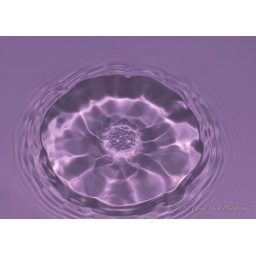
Taken by timing water drops in a white shallow bowl.